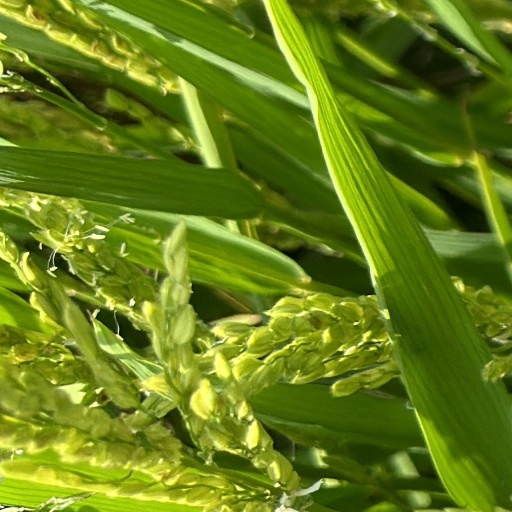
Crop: rice